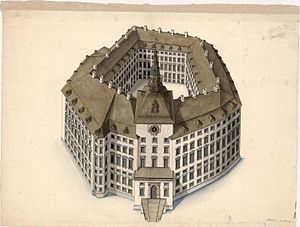
Københavns Slot / Københavns Slot som fyrstebolig 1536–1731 / Bygningshistorie / Christian 4. og Københavns Slot
Perspektivtegning fra Frederik IV's tid
Frederik IV's Københavns slot. Perspektivtegning Beskrivelse København by, København amt. 37 x 49 cm.
Københavns Slot var et kongeslot, der fra ca. 1370 til 1731 lå på Slotsholmen i København på det sted, hvor Christiansborg Slot ligger i dag. Københavns Slot blev opført samme sted som Absalons borg, der var blevet revet ned af Hanseforbundet i 1369 som følge af en fredsaftale.